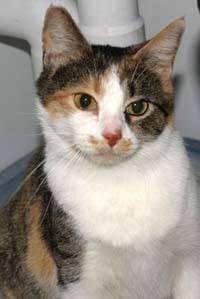
cat